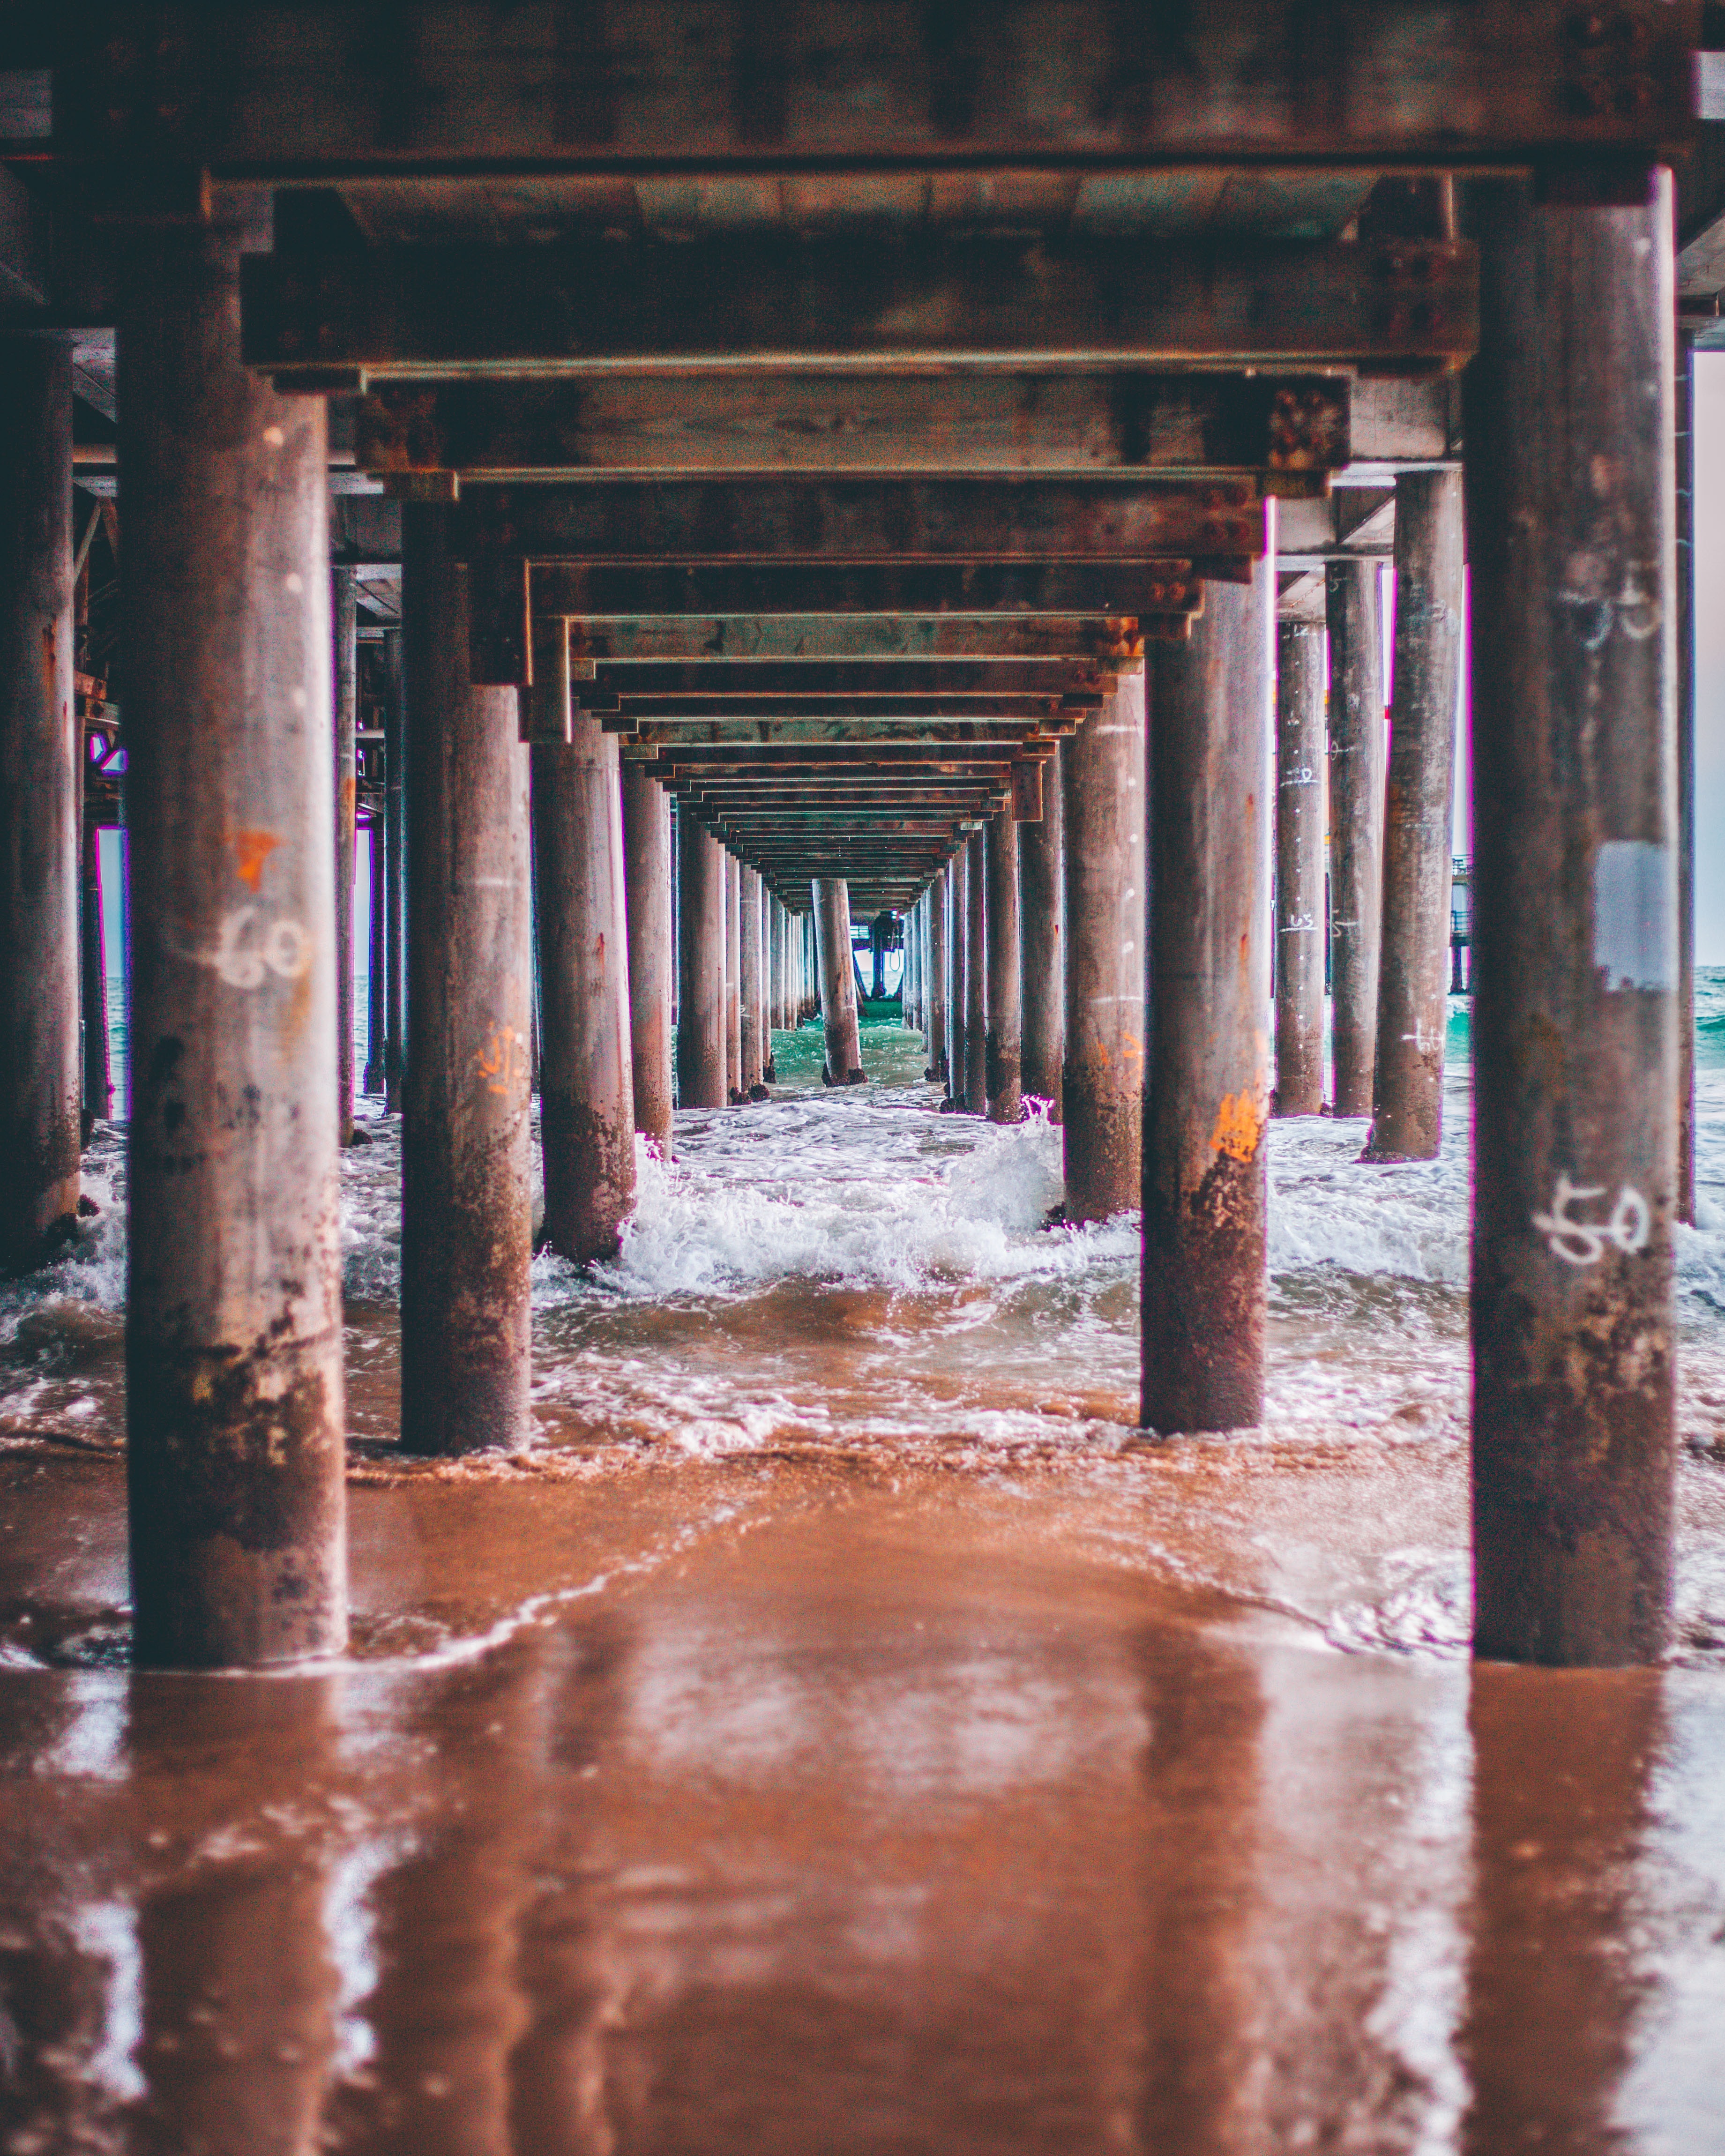
column, water, pier, reflection, line, architecture, wood, building, metal